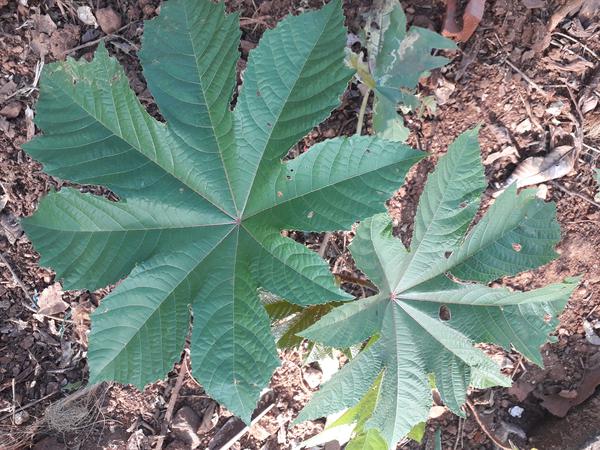
Plant: Castor